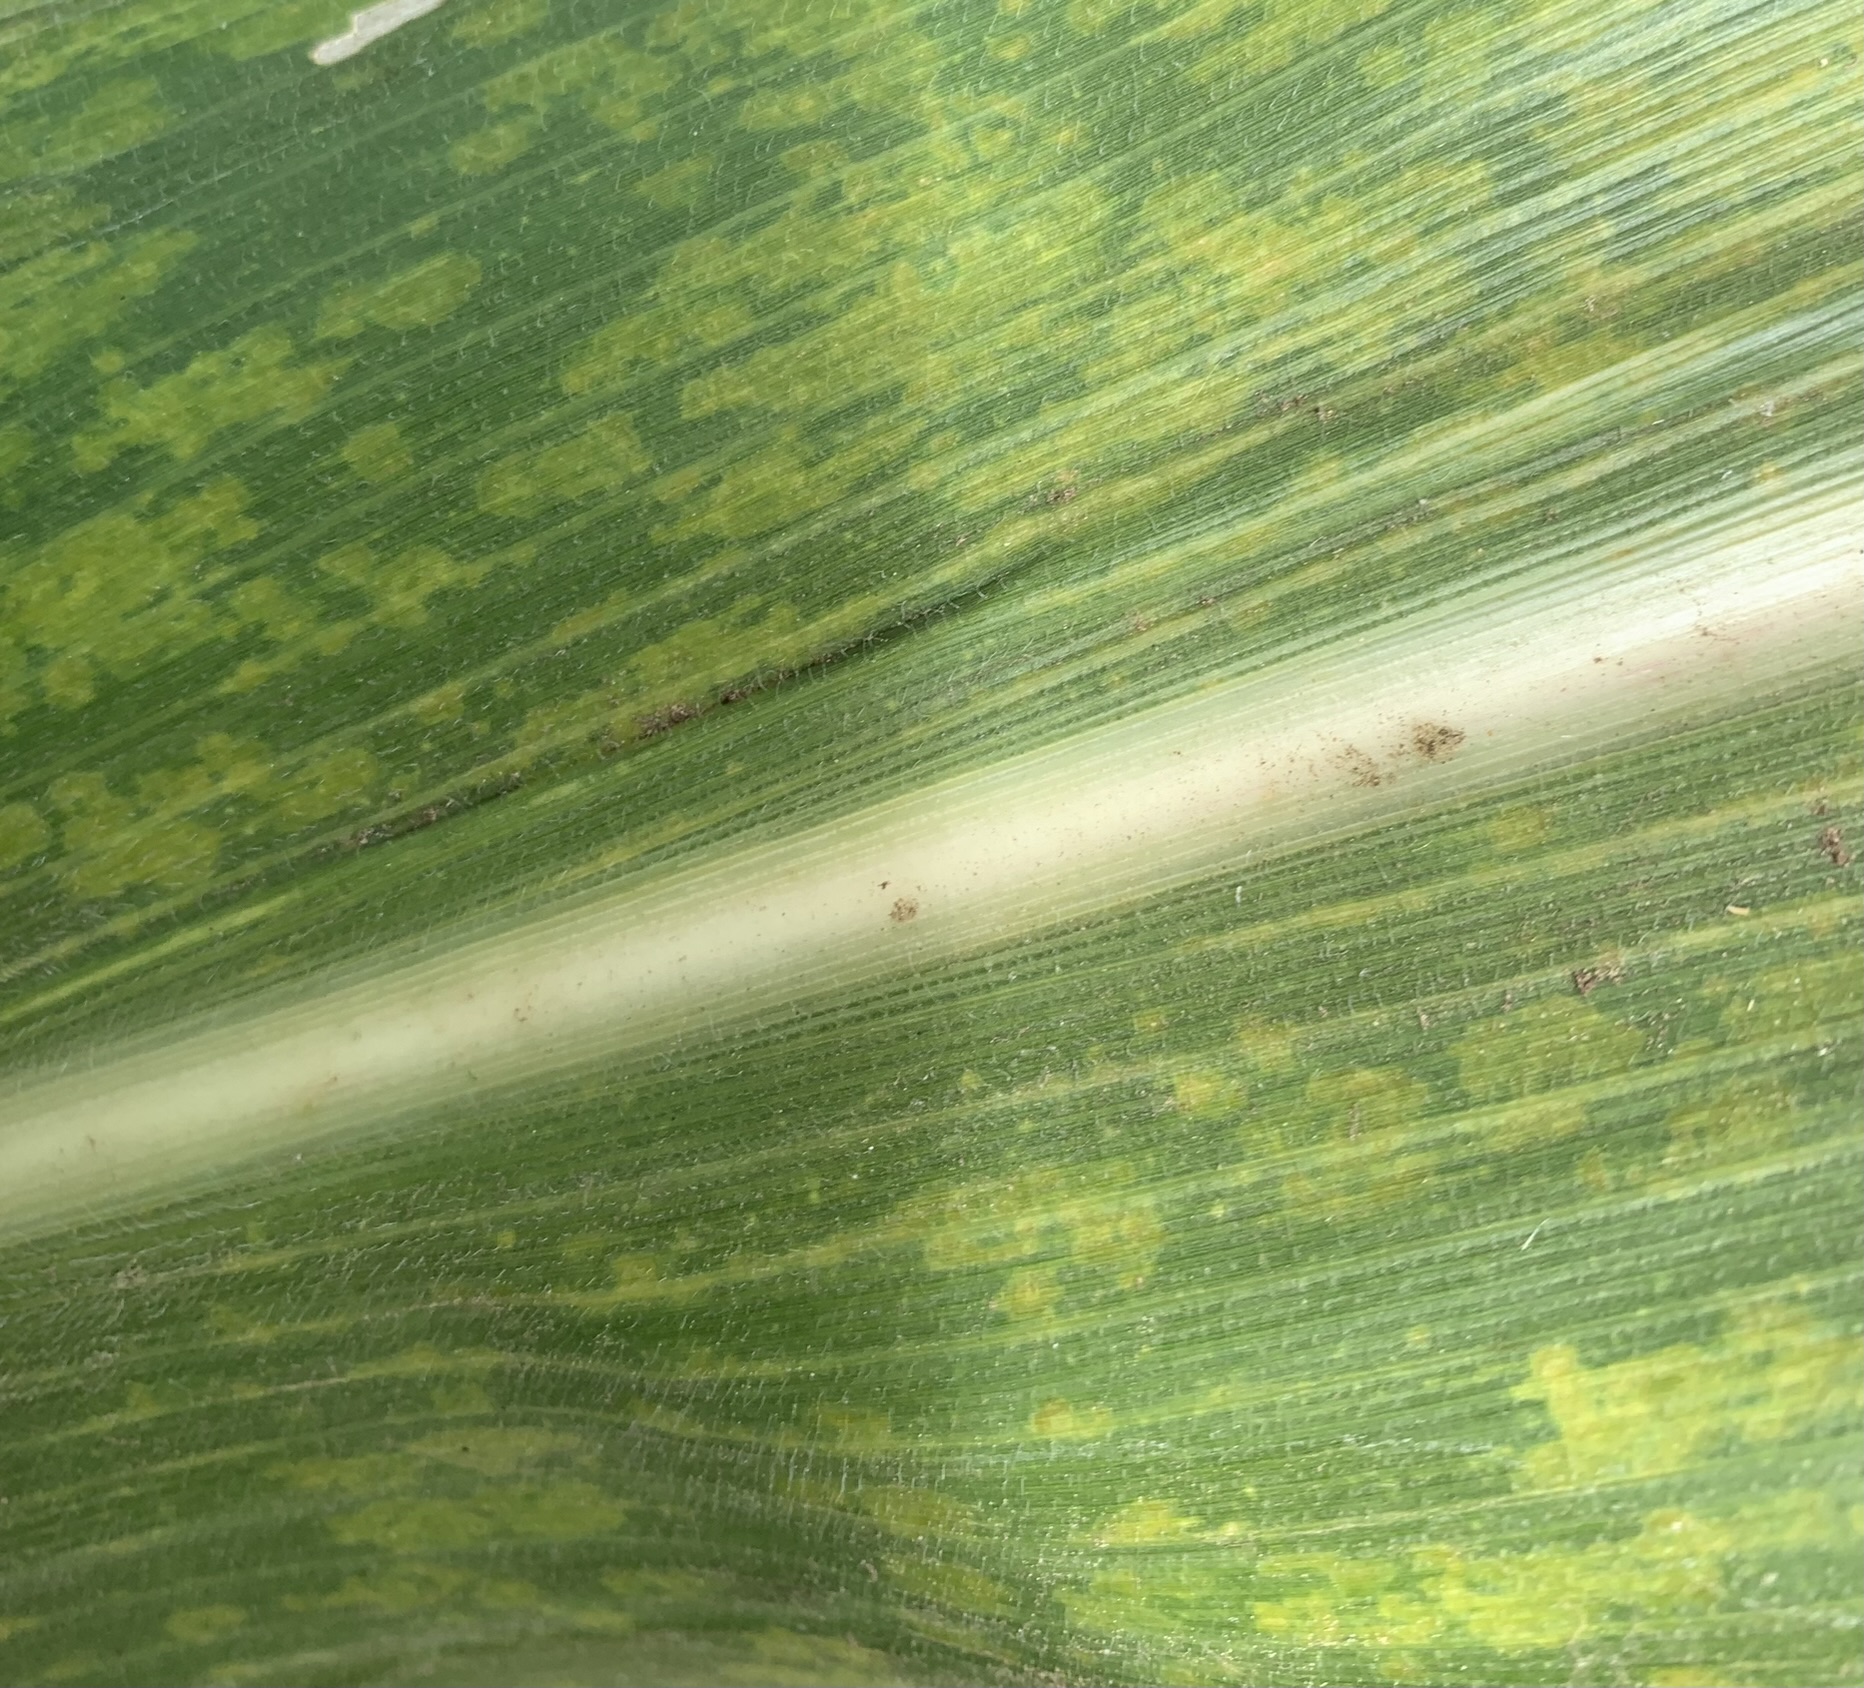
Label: MLN